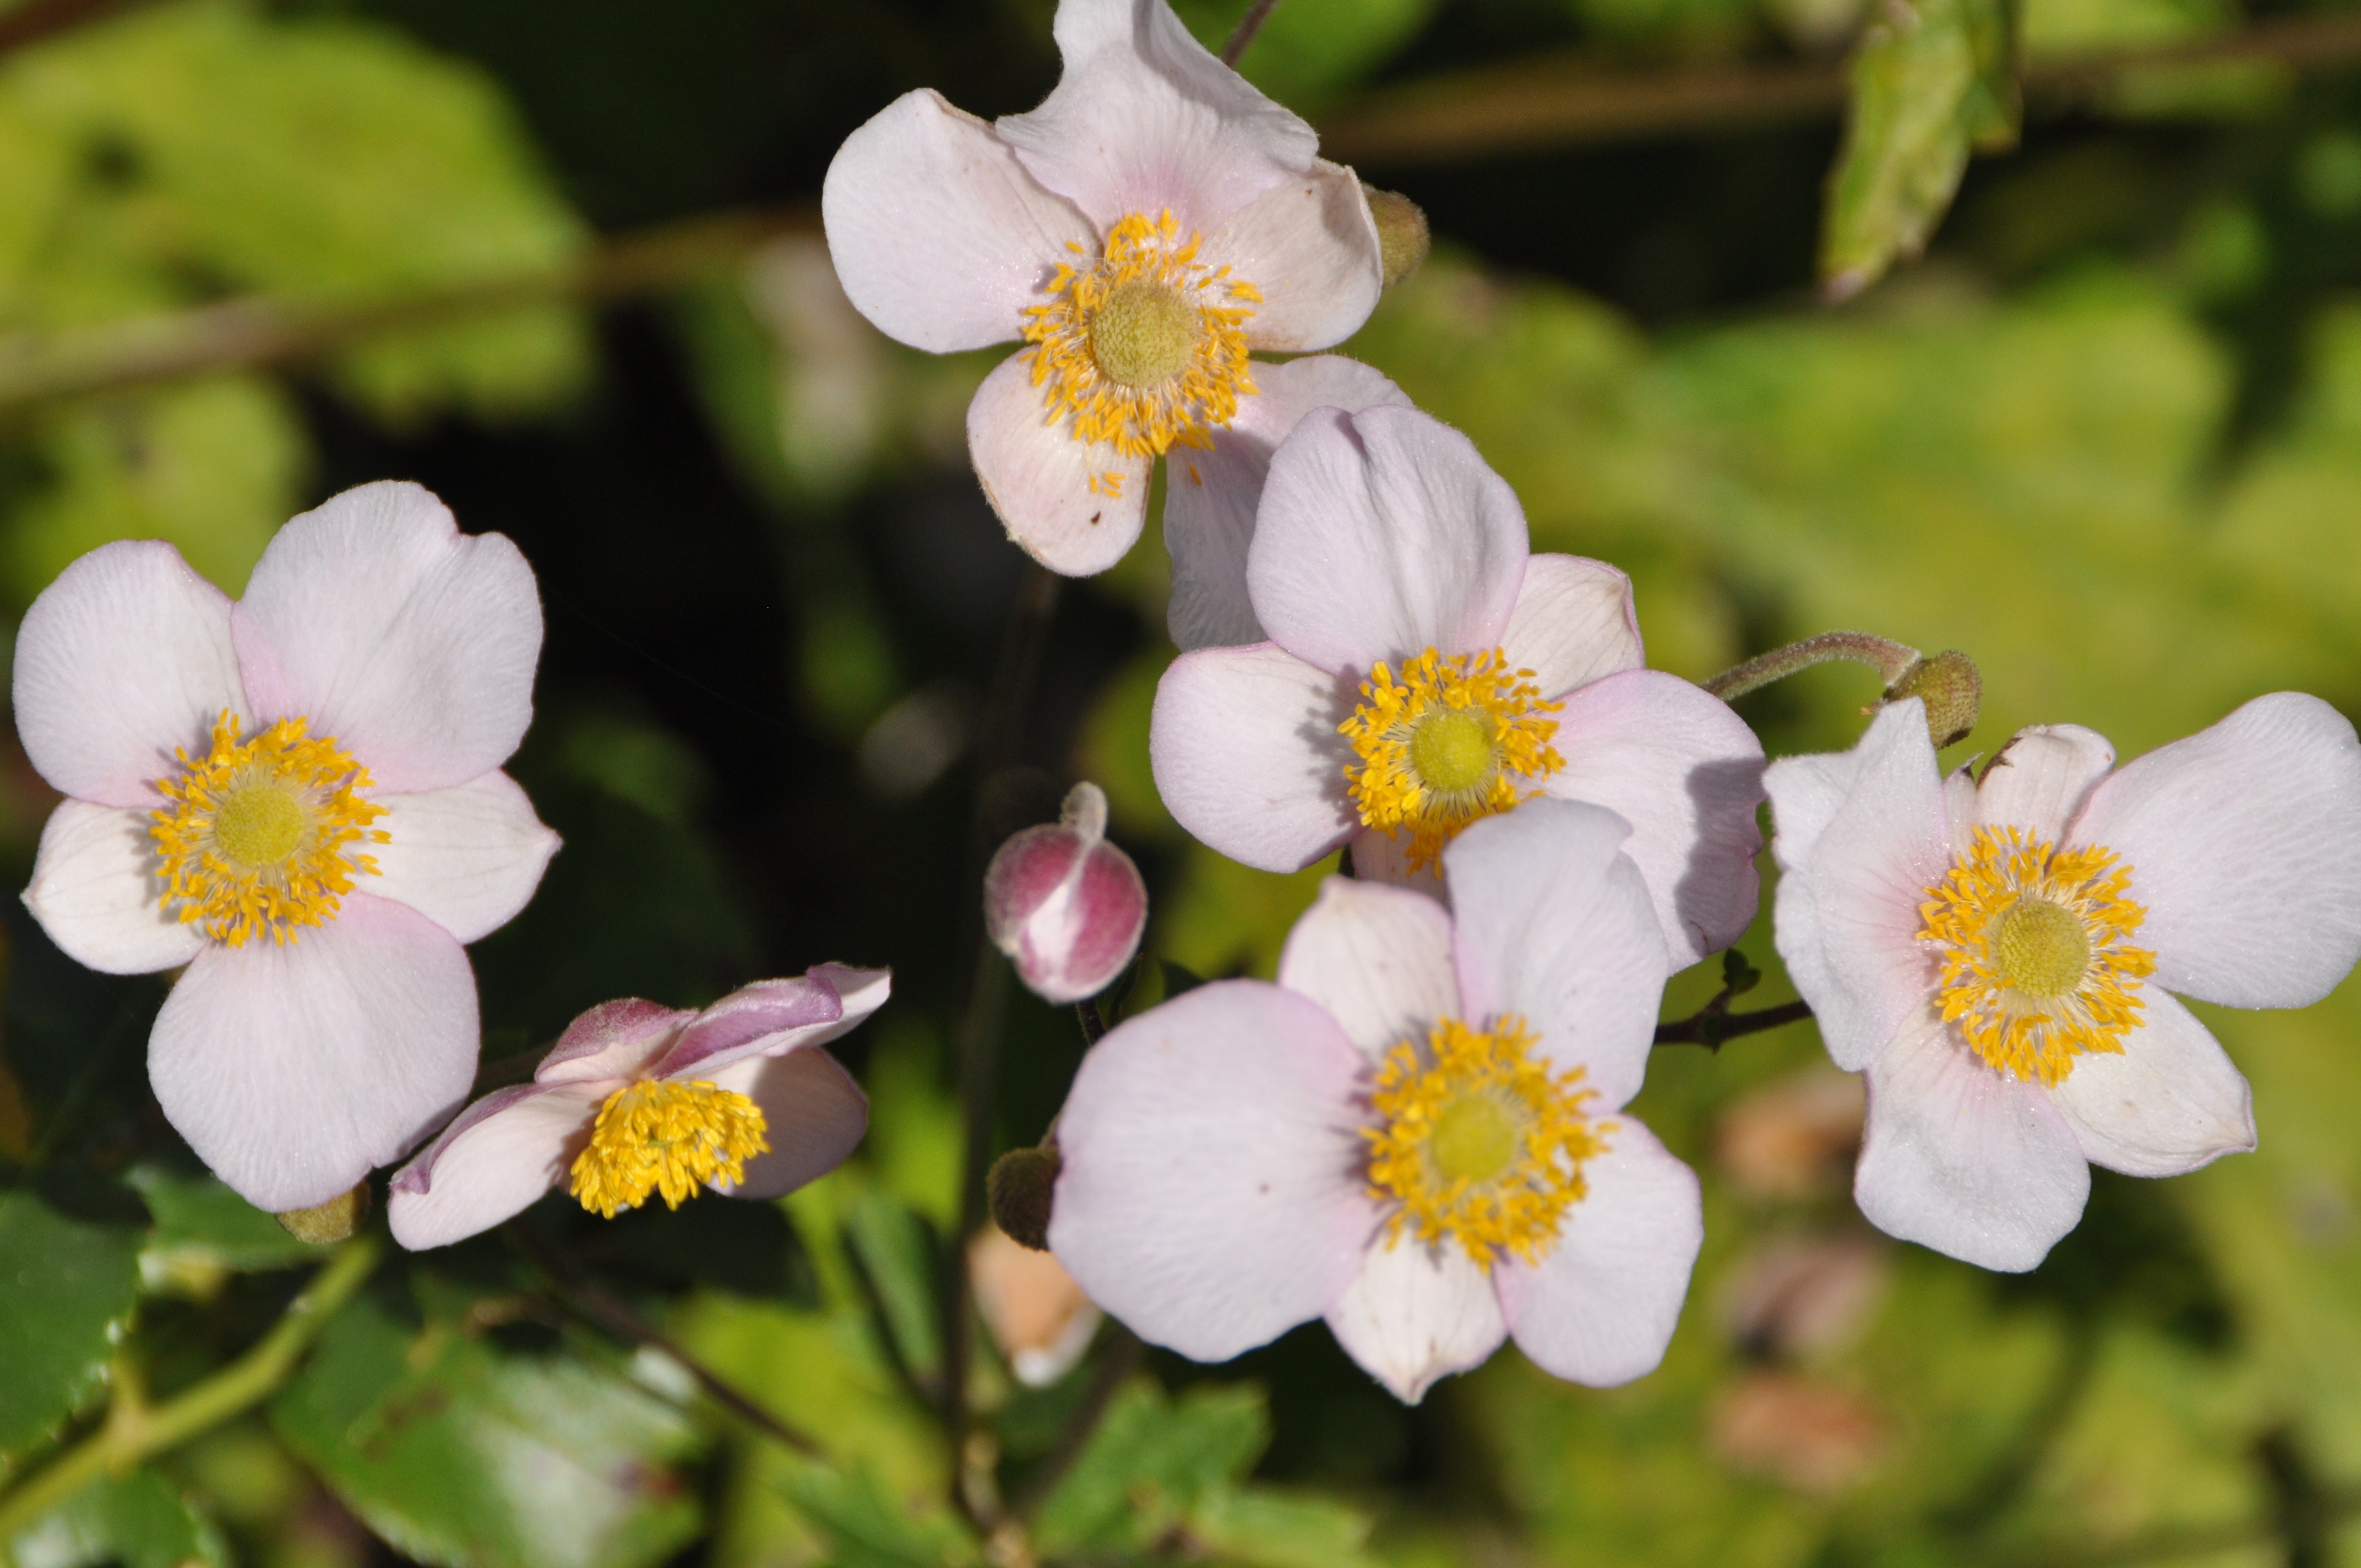
nature, blossom, plant, white, flower, petal, bloom, autumn, botany, garden, flora, wildflower, bud, anemone, macro photography, rosa canina, flowering plant, fall anemone, burnet rose, land plant, rosa rubiginosa